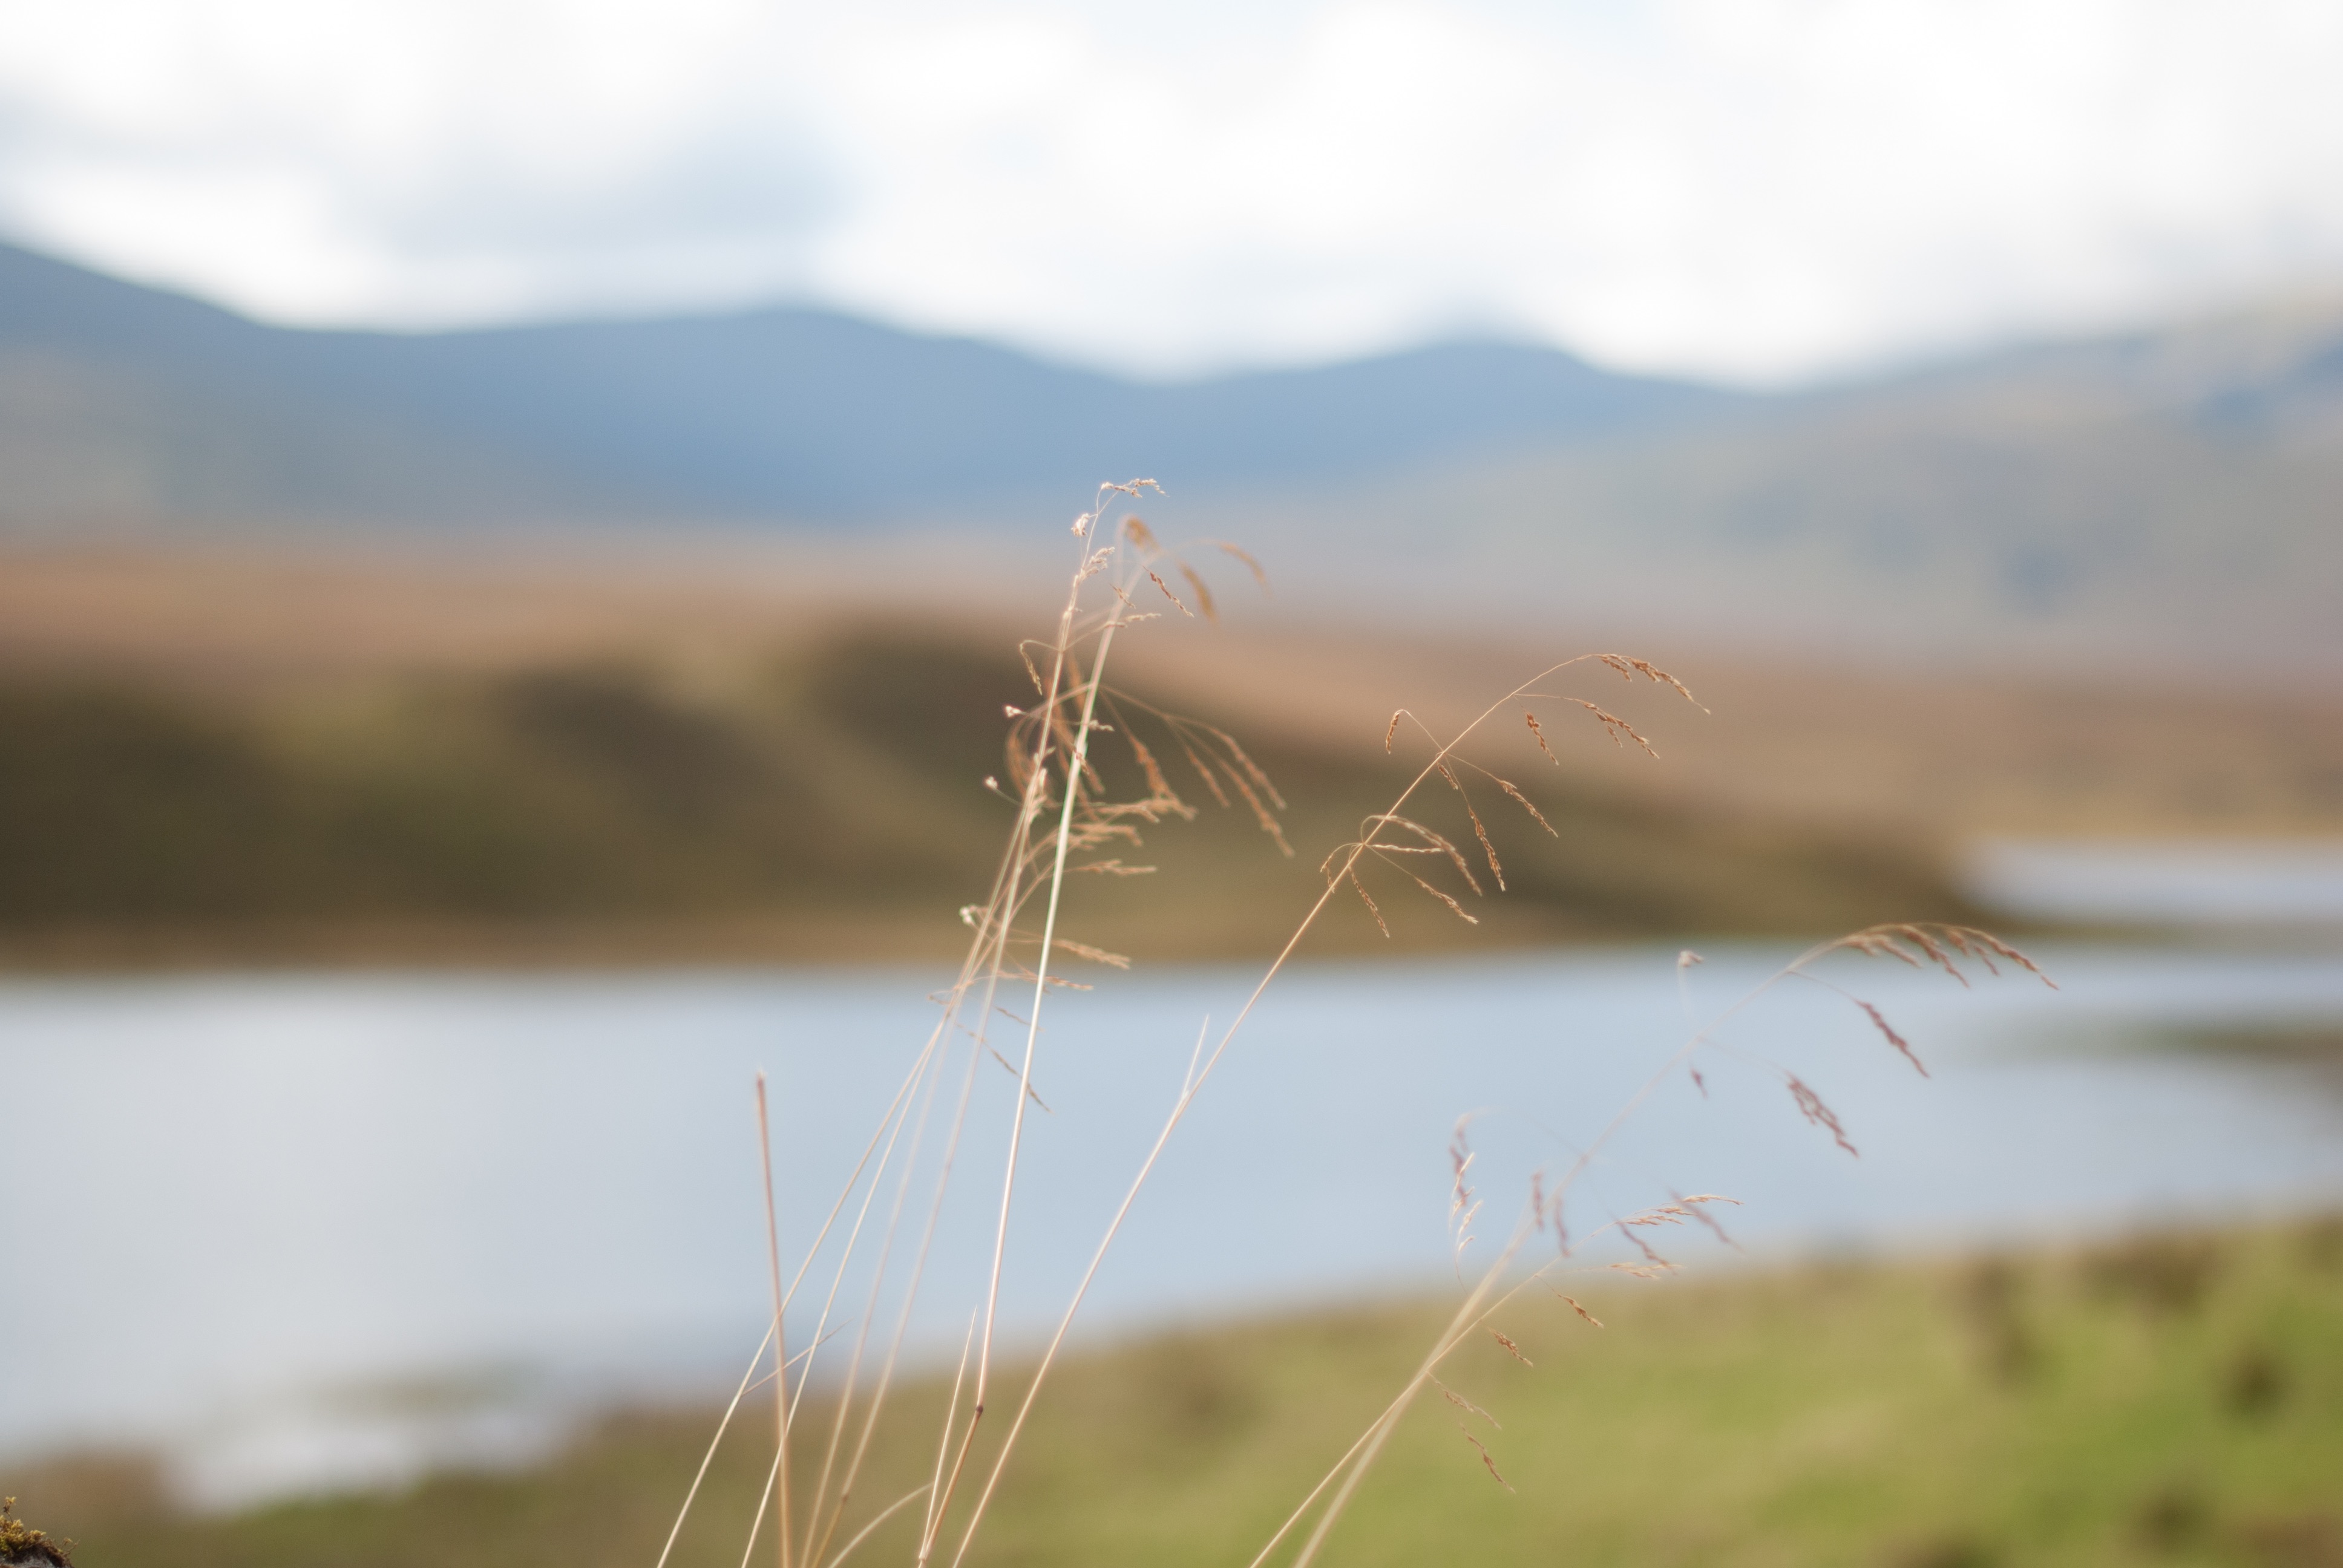
landscape, water, nature, grass, field, prairie, sunlight, morning, wind, grassland, wetland, habitat, rural area, natural environment, atmospheric phenomenon, grass family